Question: Please indicate a possible affordance area of the badminton racket that can be used for holding
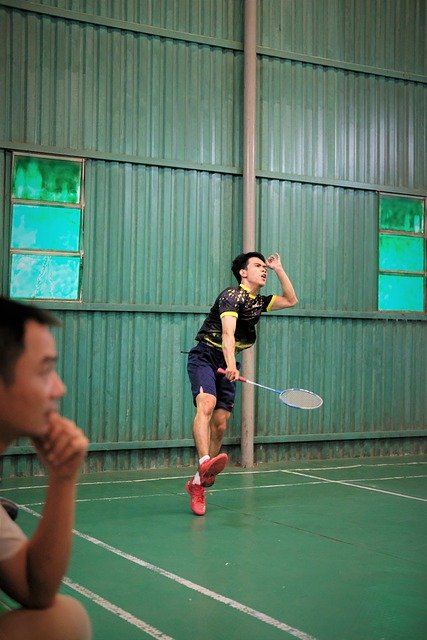
Answer: [213.303, 362.743, 283.535, 394.734]